Jack Entratter

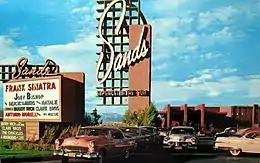
Sands Hotel and Casino

Entratter became general manager of the Sands Hotel and Casino in Las Vegas when it opened in December 1952. At the time, it was the most luxurious hotel on the Las Vegas Strip and among the world's best hotels. Entratter made many show business friends during his time as a manager at the Copacabana, where he gained renown for his smoothness in dealing with its performers and patrons.